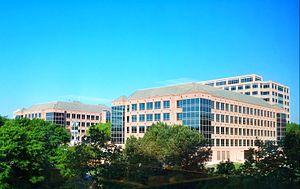
AT&T Mobility LLC, anciennement Cingular Wireless LLC, est un opérateur nord-américain spécialisé dans les réseaux de téléphonie mobile ; c'est une filiale du groupe de télécommunications américain AT&T, considéré comme l'opérateur historique du pays.